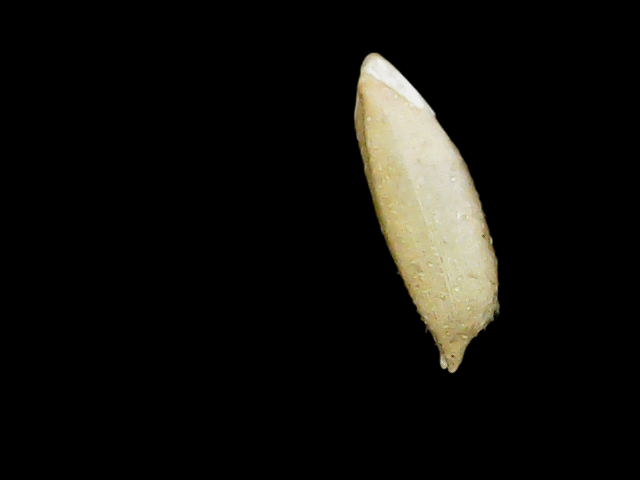
Rice variety: Binadhan12